Jean-Michel Basquiat

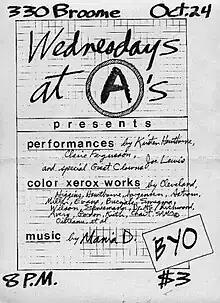
SAMO Xerox poster (1979)

In October 1979, at Arleen Schloss's open space called A's, Basquiat showed his SAMO montages using color Xerox copies of his works. Schloss allowed Basquiat to use the space to create his "MAN MADE" clothing, which were painted upcycled garments. In November 1979, costume designer Patricia Field carried his clothing line in her upscale boutique on 8th Street in Greenwich Village. Field also displayed his sculptures in the store window.